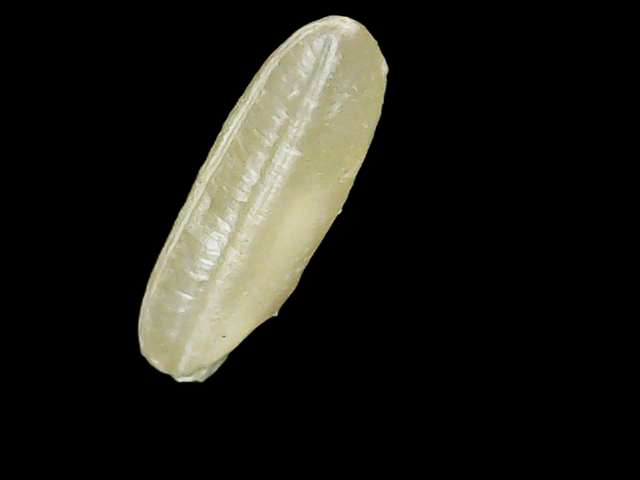
Rice variety: Binadhan16